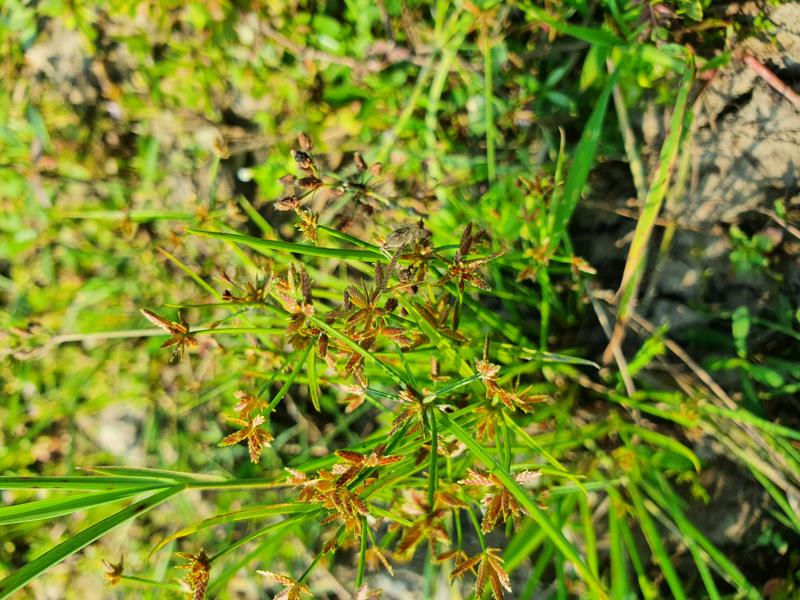
Weed species: Cyperus ochraceus